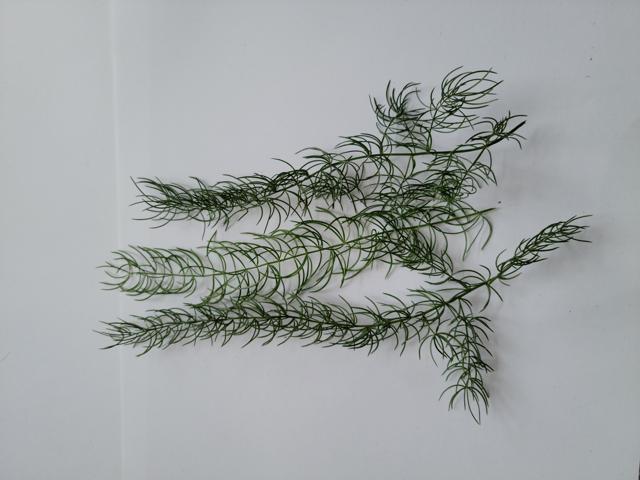
Plant: shotomuli